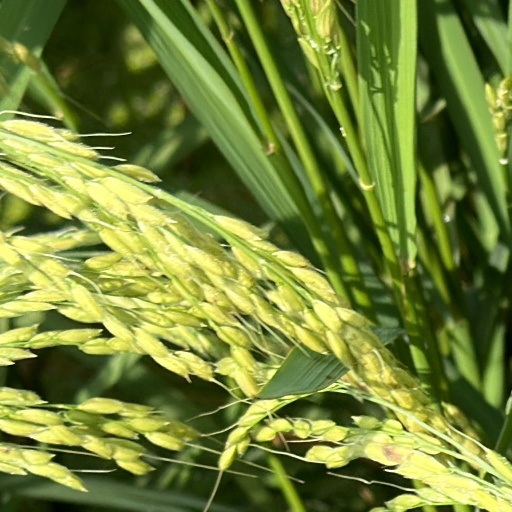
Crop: rice